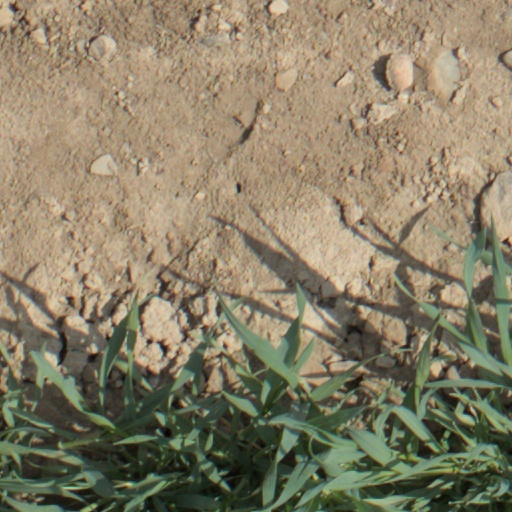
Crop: wheat